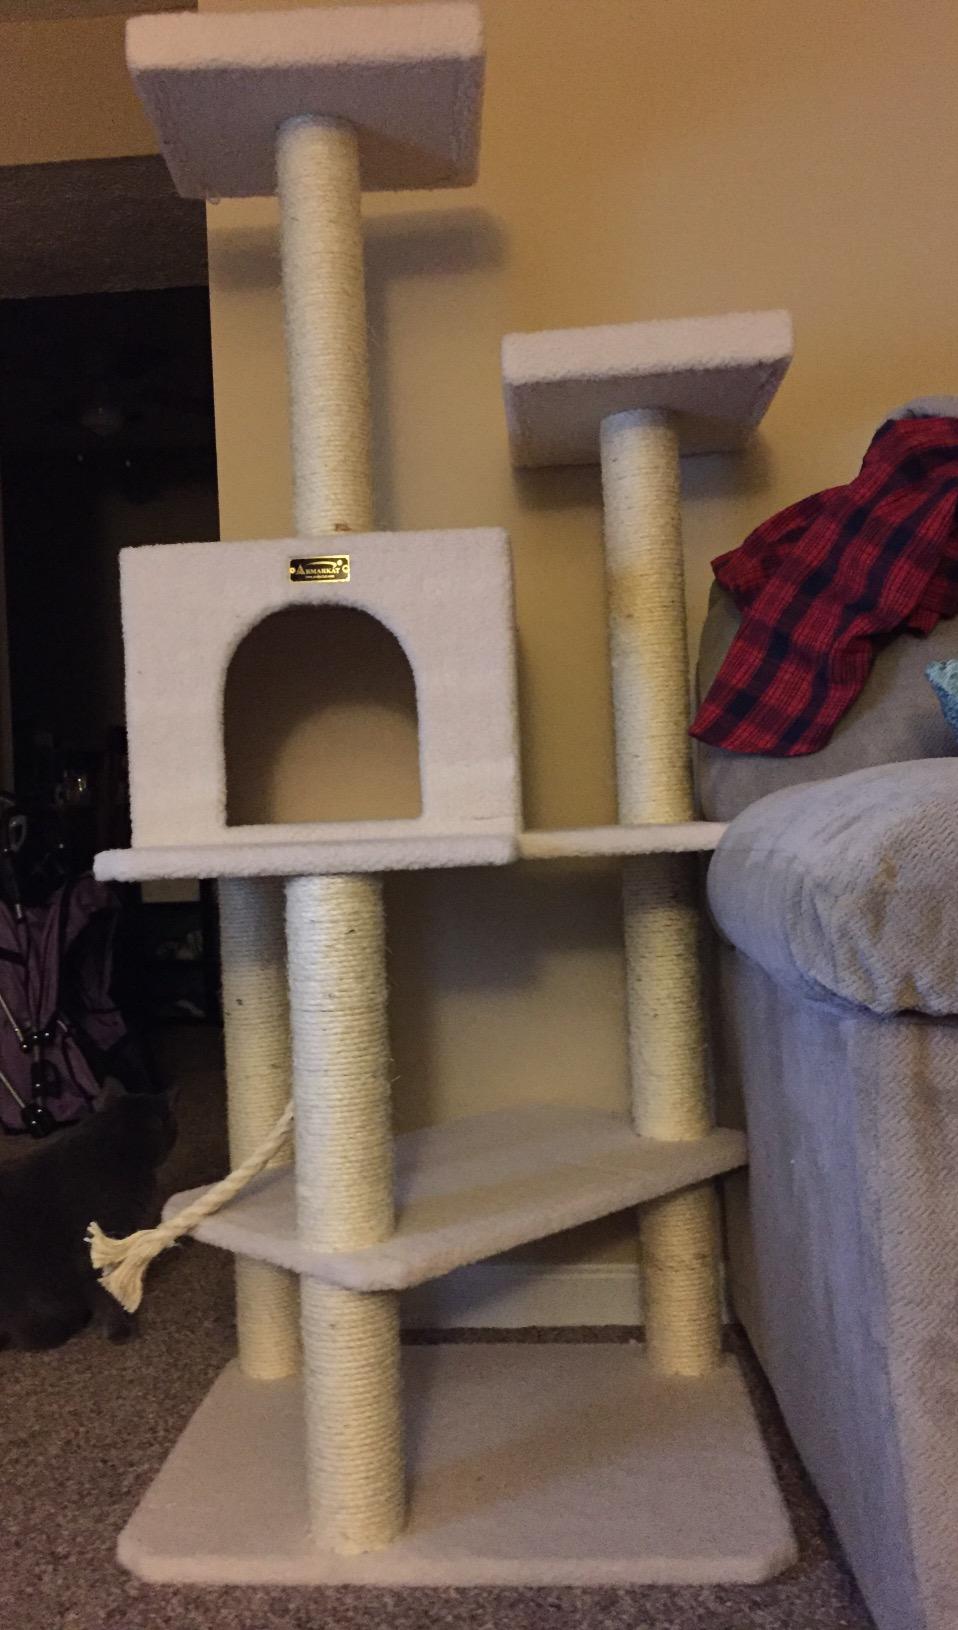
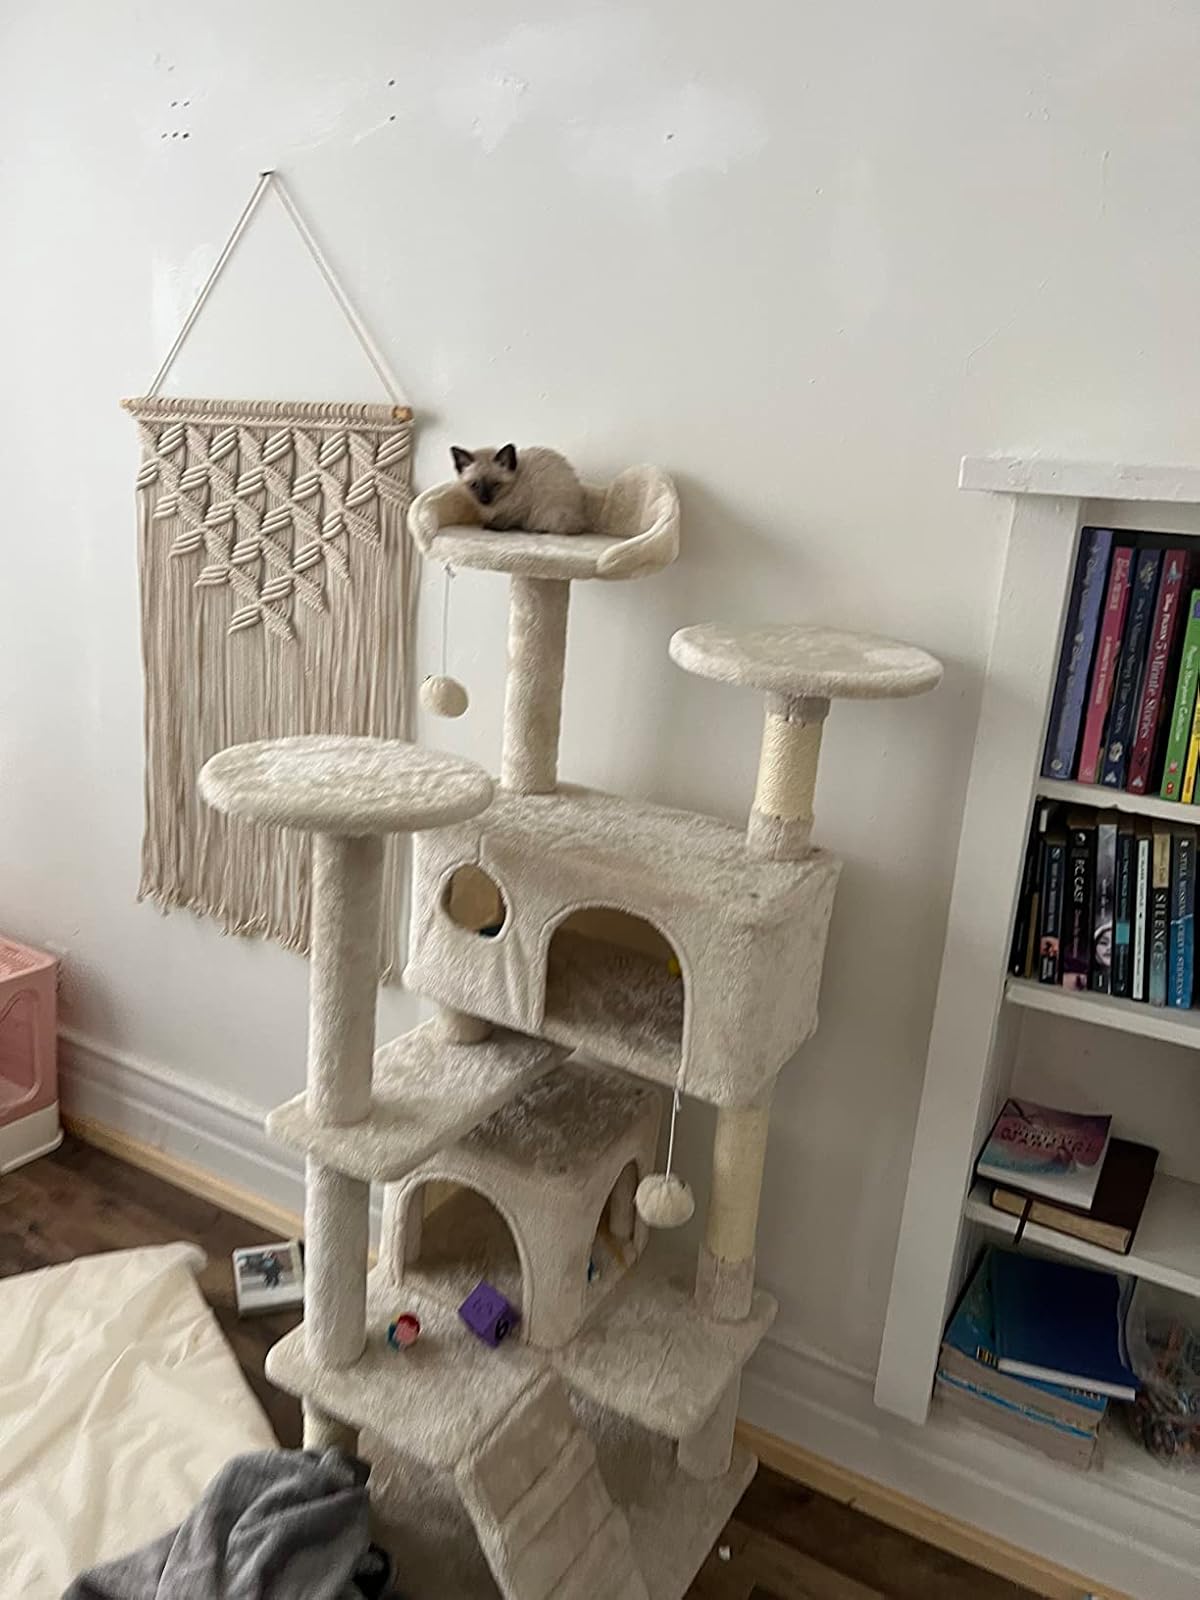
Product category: items_cat tree
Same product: no